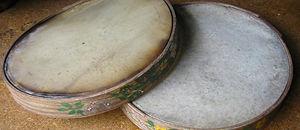
Tambourins anciens utilisés pour le jeu de balle au tambourin (sport)
Le jeu de balle au tambourin est un sport collectif impliquant deux équipes de cinq joueurs. Il est plus souvent appelé tambourin. On parle aussi de balle au tambourin ou jeu de tambourin. En France, c'est un sport profondément ancré sur son territoire : l'Hérault. Il a une présence identitaire forte. Si les hommes furent les premiers à jouer, les femmes ont commencé à jouer en équipe en 1983 et ont rapidement participé à des compétitions féminines internationales.